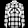
Label: Shirt